War of the Eight Saints

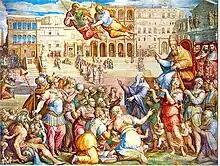
Pope Gregory XI's bull of excommunication referred to the "Eight Saints" as the "Eight of Priests".

The Eight Saints may refer to one, or both, of two eight-member "Balìa" appointed by the Signoria of Florence during the war. When Florence arranged a nonaggression pact with Hawkwood at a cost of 130,000 florins, a special commission of eight citizens was created to levy a one-year, forced loan on the clergy of Florence and Fiesole to cover the sum. A second council of eight men was later created to make the military and diplomatic arrangements necessary to carry on a war against the Pope.